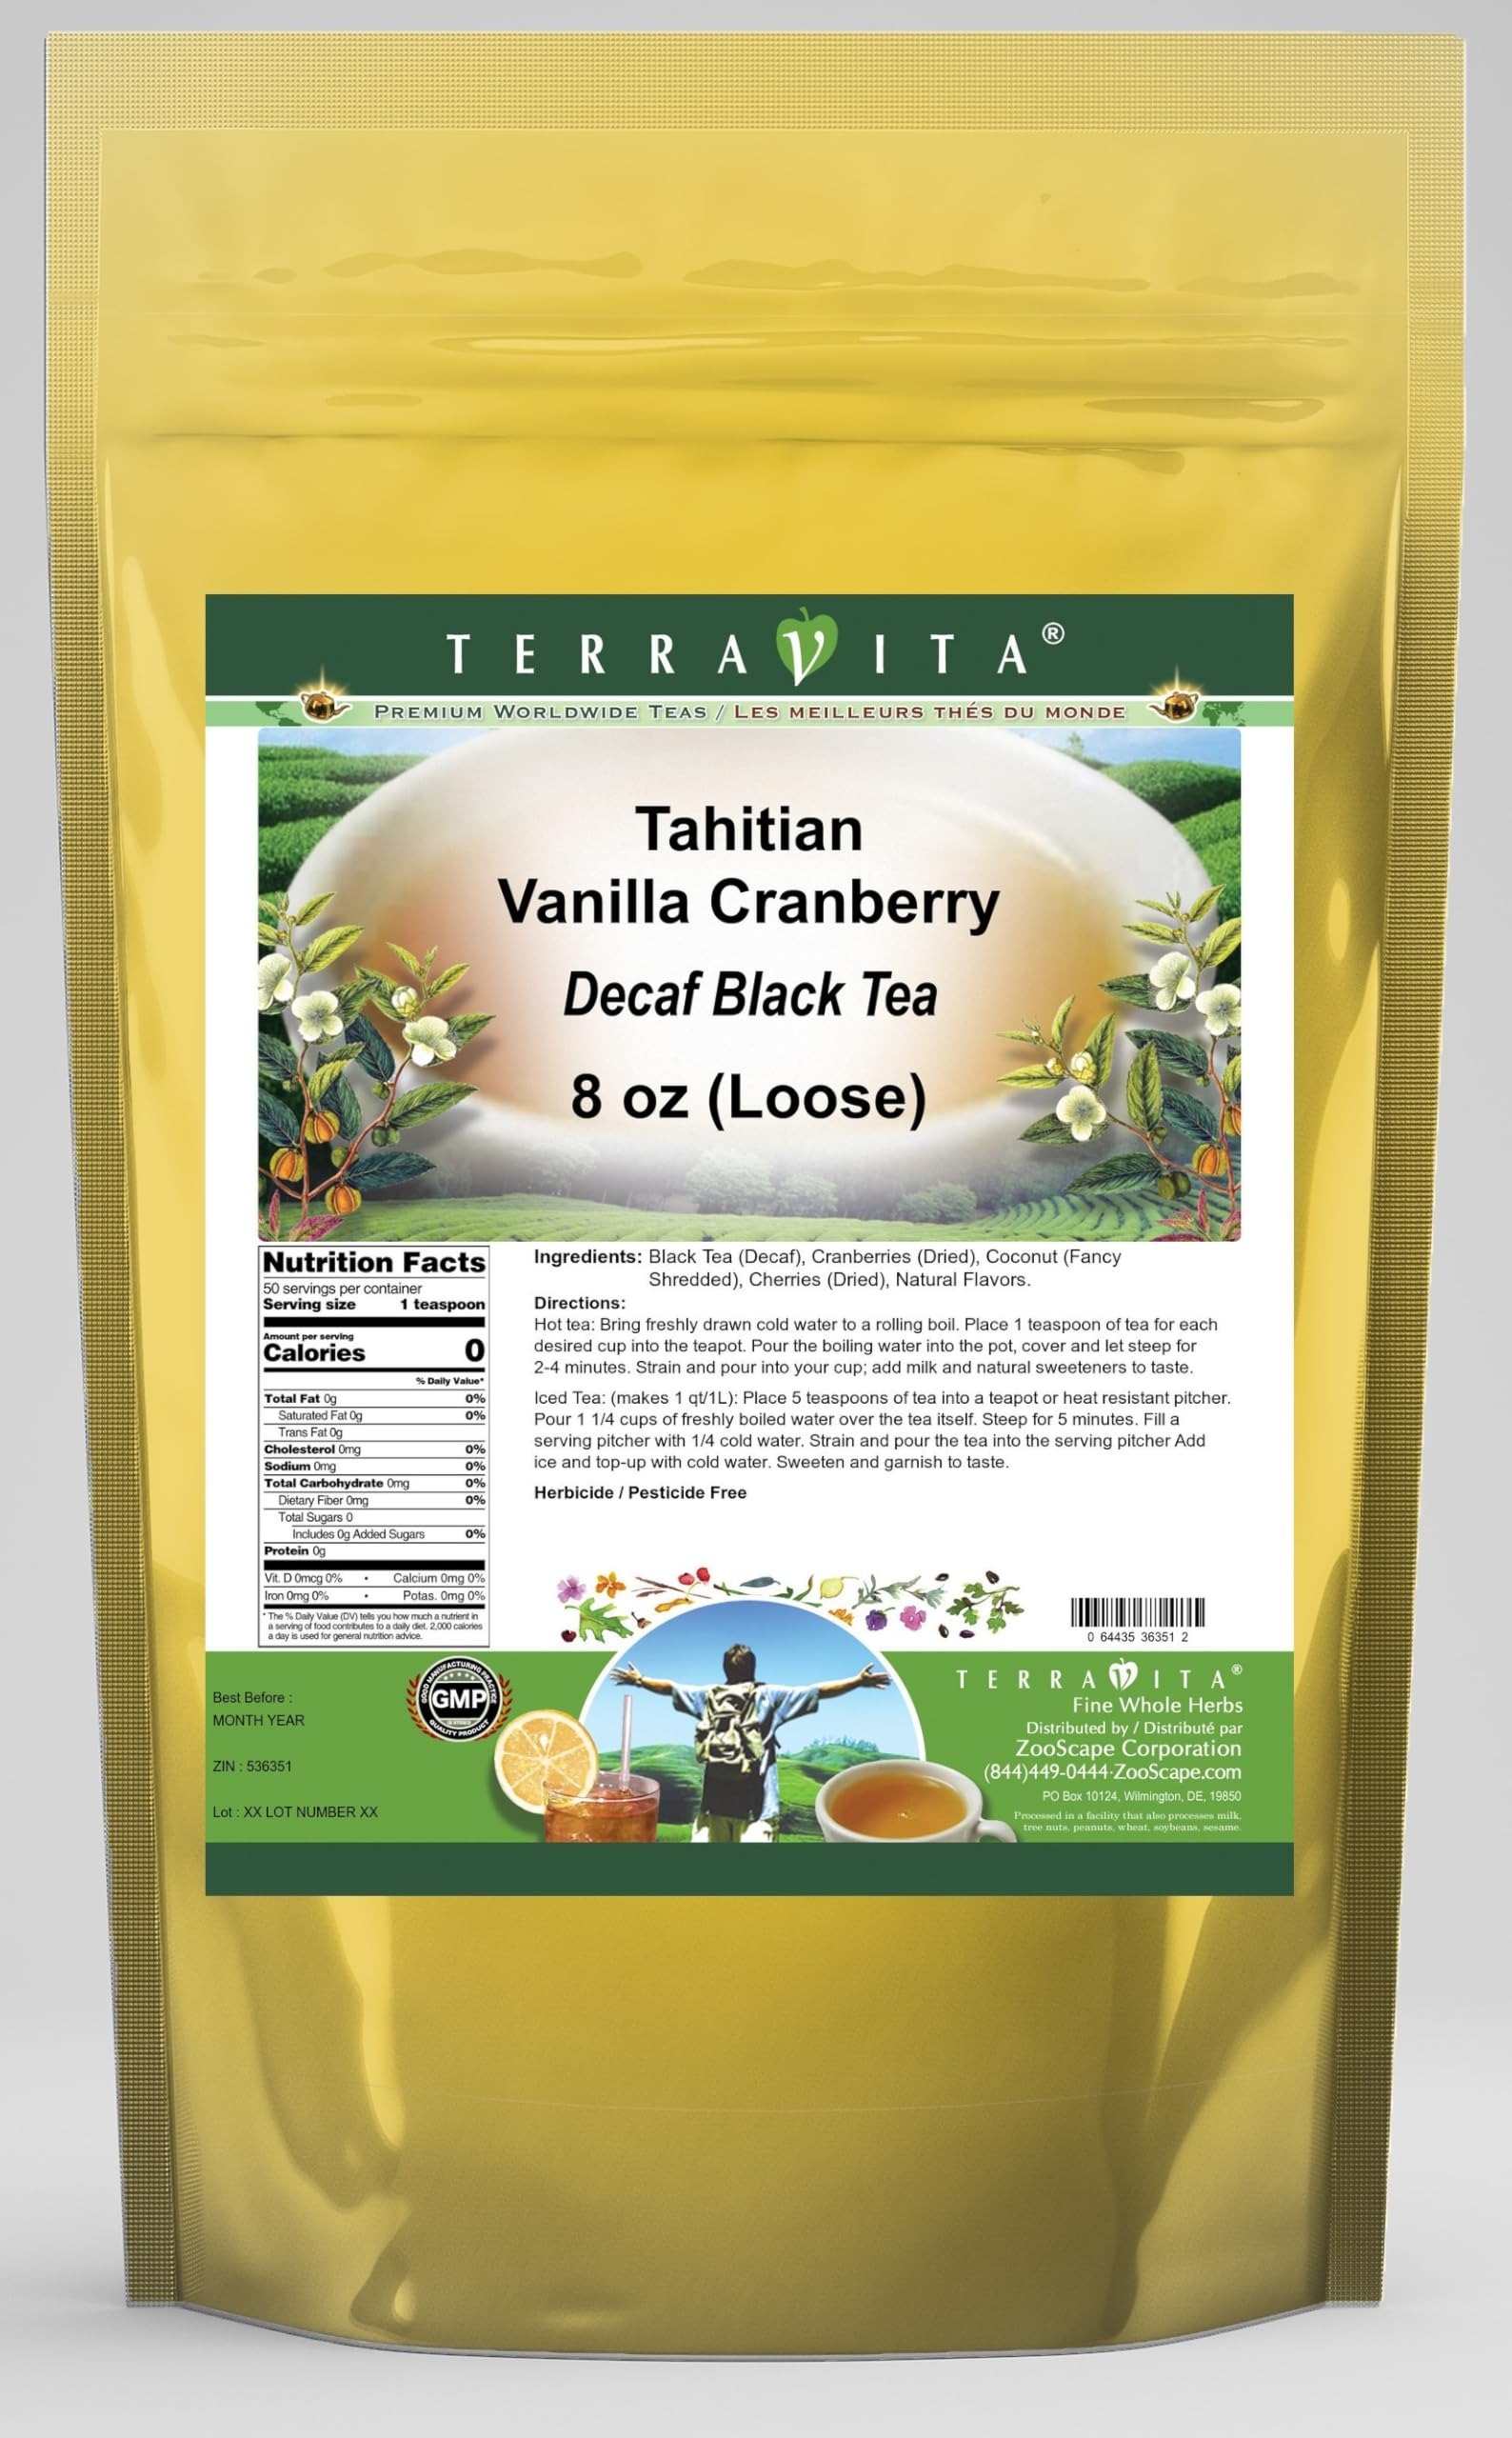
Item Name: Tahitian Vanilla Cranberry Decaf Black Tea (Loose) (8 oz, ZIN: 536351) - 3 Pack
Bullet Point 1: Our Tahitian Vanilla Cranberry Decaf Black Tea is a wonderful flavored decaffeinated Black tea with Cranberries, Coconut and Cherries. You will enjoy the simple and elegant Tahitian Vanilla Cranberry taste! - Ingredients: Decaf Black tea, Cranberries, Coconut, Cherries and Natural Tahitian Vanilla Cranberry Flavor.
Bullet Point 2: No fillers.
Bullet Point 3: Manufacturer: TerraVita
Bullet Point 4: Size: 8 oz
Bullet Point 5: Loose Leaf Black Tea - Packed in a convenient upright pouch!
Product Description: Our Tahitian Vanilla Cranberry Decaf Black Tea is a wonderful flavored decaffeinated Black tea with Cranberries, Coconut and Cherries. You will enjoy the simple and elegant Tahitian Vanilla Cranberry taste! - Ingredients: Decaf Black tea, Cranberries, Coconut, Cherries and Natural Tahitian Vanilla Cranberry Flavor. - Hot tea brewing method: Bring freshly drawn cold water to a rolling boil. Place 1 teaspoon of tea for each desired cup into the teapot. Pour the boiling water into the pot, cover and let steep for 2-4 minutes. Strain and pour into your cup; add milk and natural sweeteners to taste. - Iced tea brewing method: (to make 1 liter/quart): Place 5 teaspoons of tea into a teapot or heat resistant pitcher. Pour 1 1/4 cups of freshly boiled water over the tea itself. Steep for 5 minutes. Fill a serving pitcher with 1/4 cold water. Strain and pour the tea into the serving pitcher Add ice and top-up with cold water. Sweeten and garnish to taste. - TerraVita is an exclusive line of premium-quality, natural source products that use only the finest, purest and most potent ingredients found around the world. TerraVita is hallmarked by the highest possible standards of purity, potency, stability and freshness. All of our products are prepared with the highest elements of quality control, from raw materials through the entire manufacturing process, up to and including the moment that the bottles or bags are sealed for freshness and shipped out to you. Our highest possible standards are certified by independent laboratories and backed by our personal guarantee. - TerraVita exists to meet and ensure your family's health and wellness without the harmful effects of chemicals and health products. We strive to make all of our products affordable and reliable and are constantly sea
Value: 24.0
Unit: Ounce

Price: 128.44